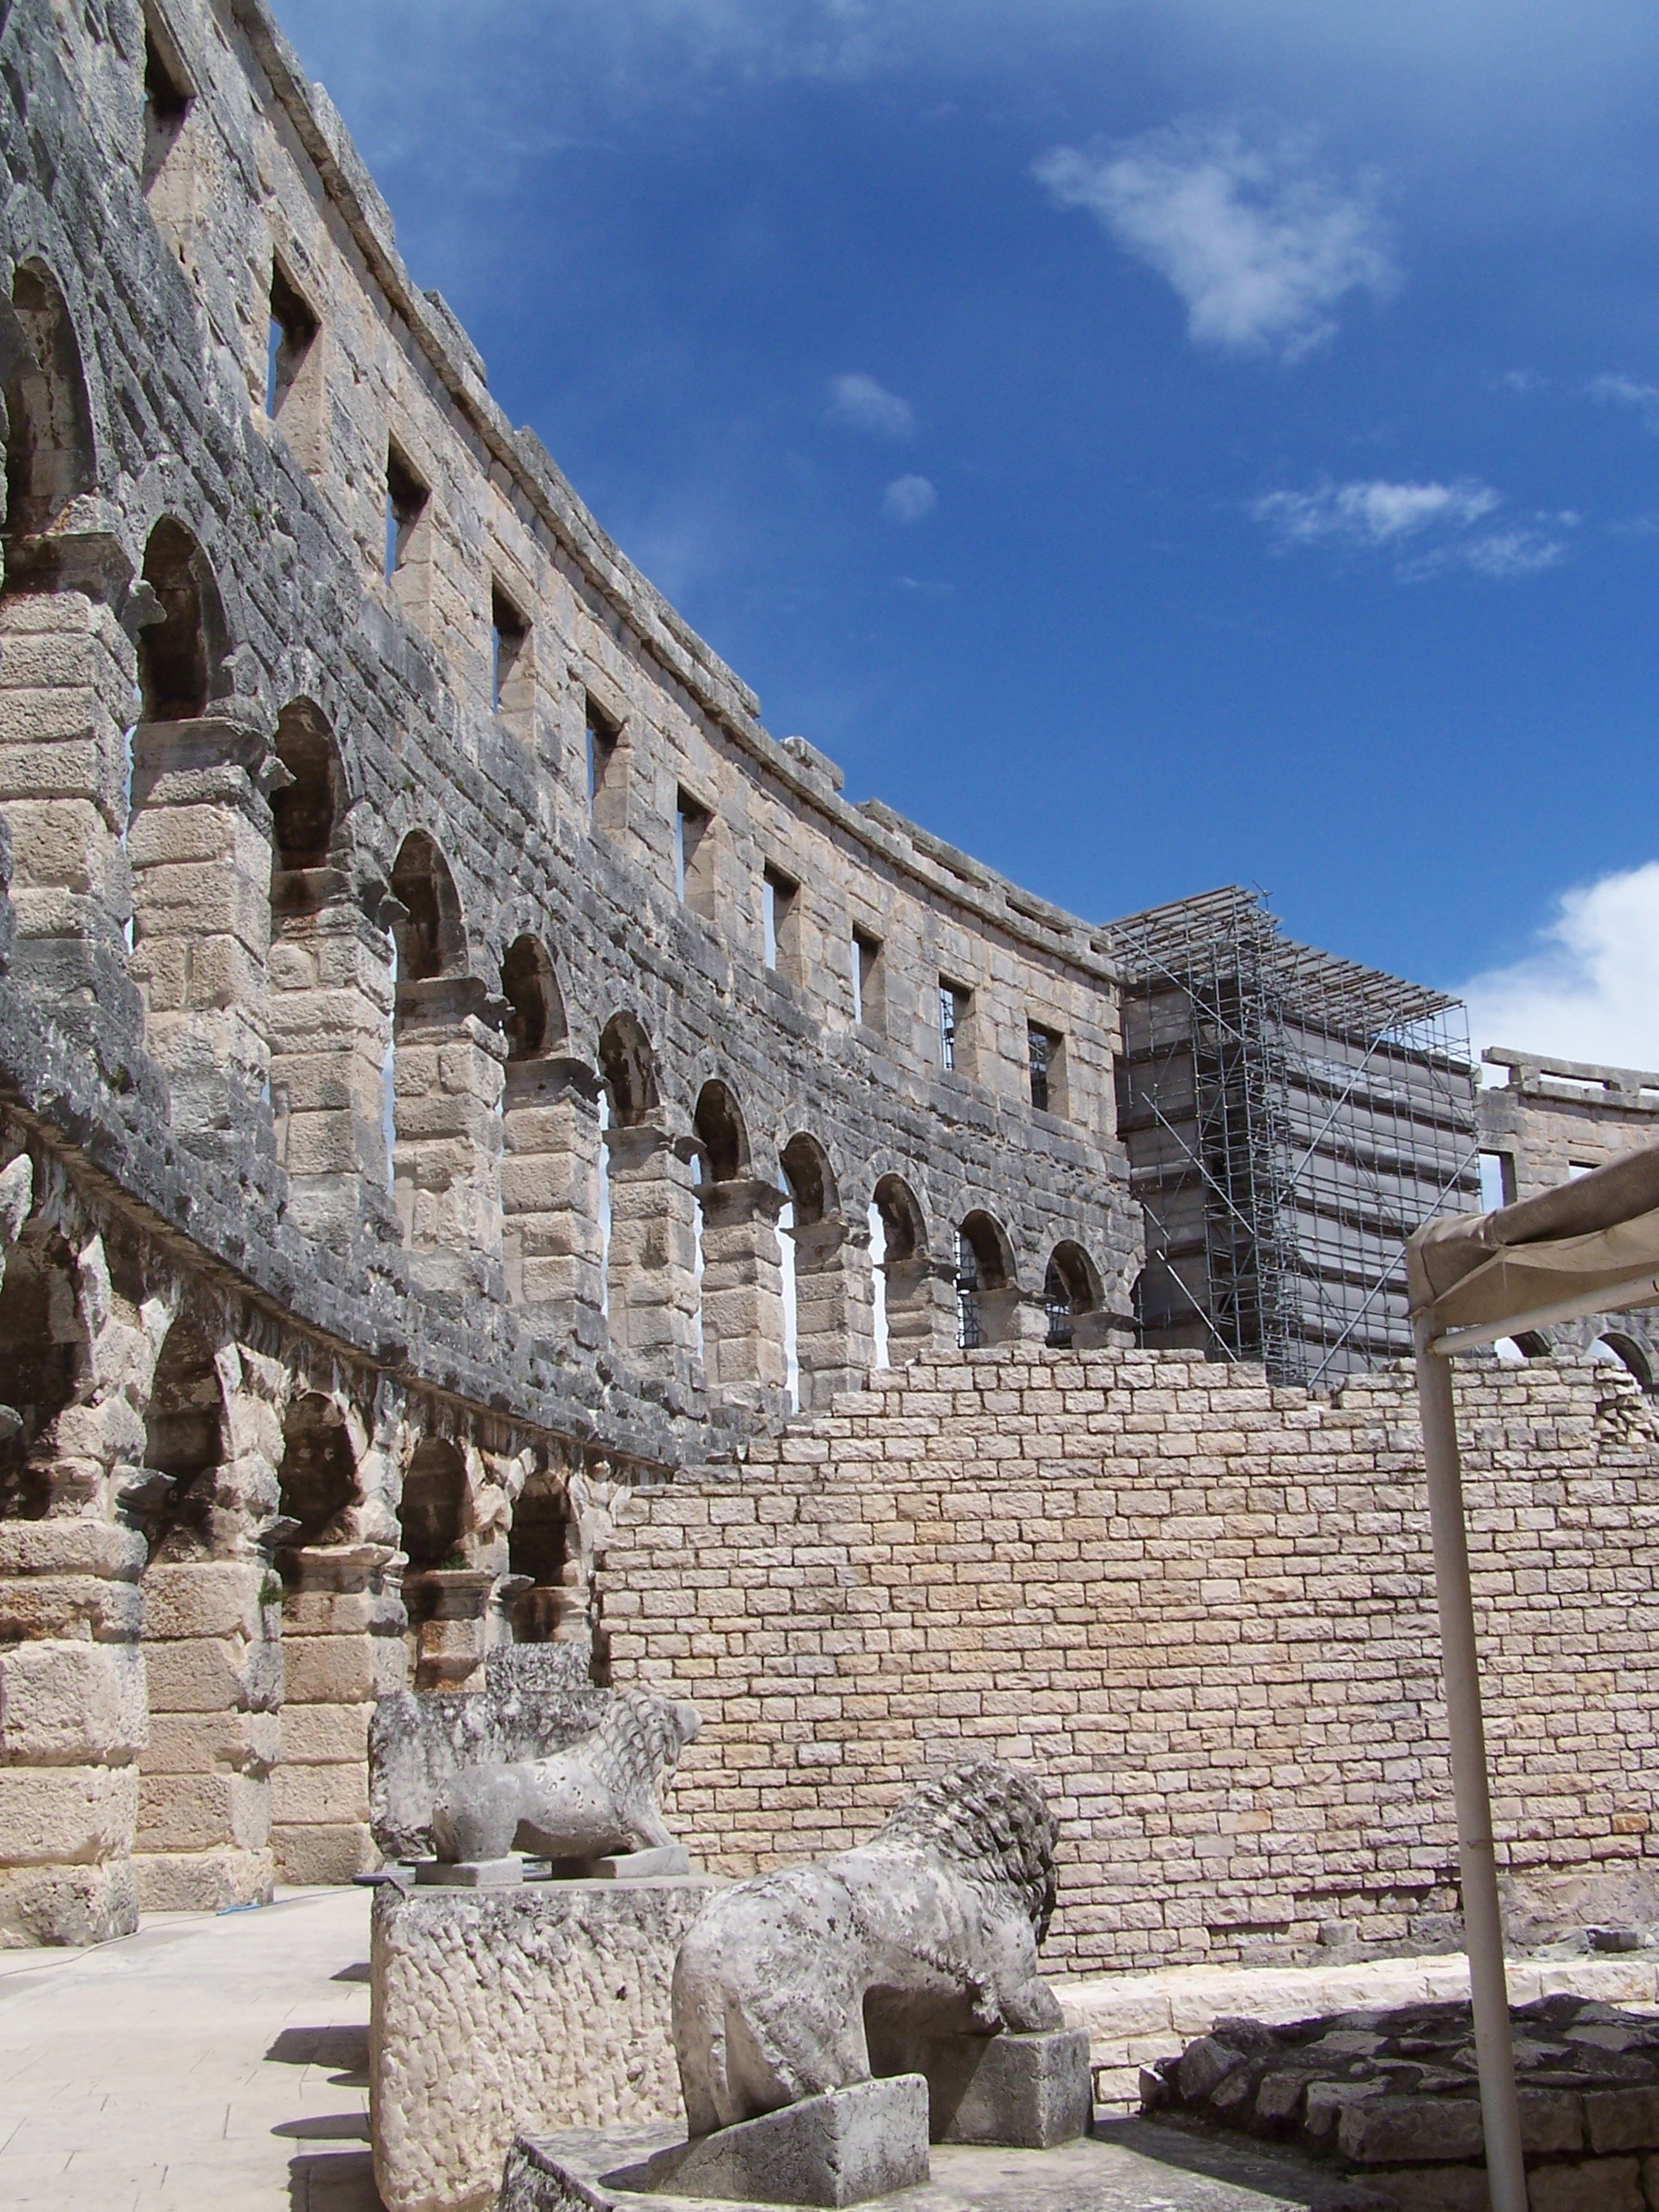
architecture, structure, building, palace, old, stone, monument, europe, mediterranean, scenic, ancient, landmark, historic, ruin, tourism, stadium, place of worship, colosseum, empire, arena, croatia, amphitheatre, temple, ruins, archeology, culture, theater, history, famous, heritage, historical, amphitheater, istria, adriatic, gladiator, touristic, ancient rome, pula, archaeological site, coliseum, unesco world heritage site, hindu temple, historic site, ancient history, ancient roman architecture